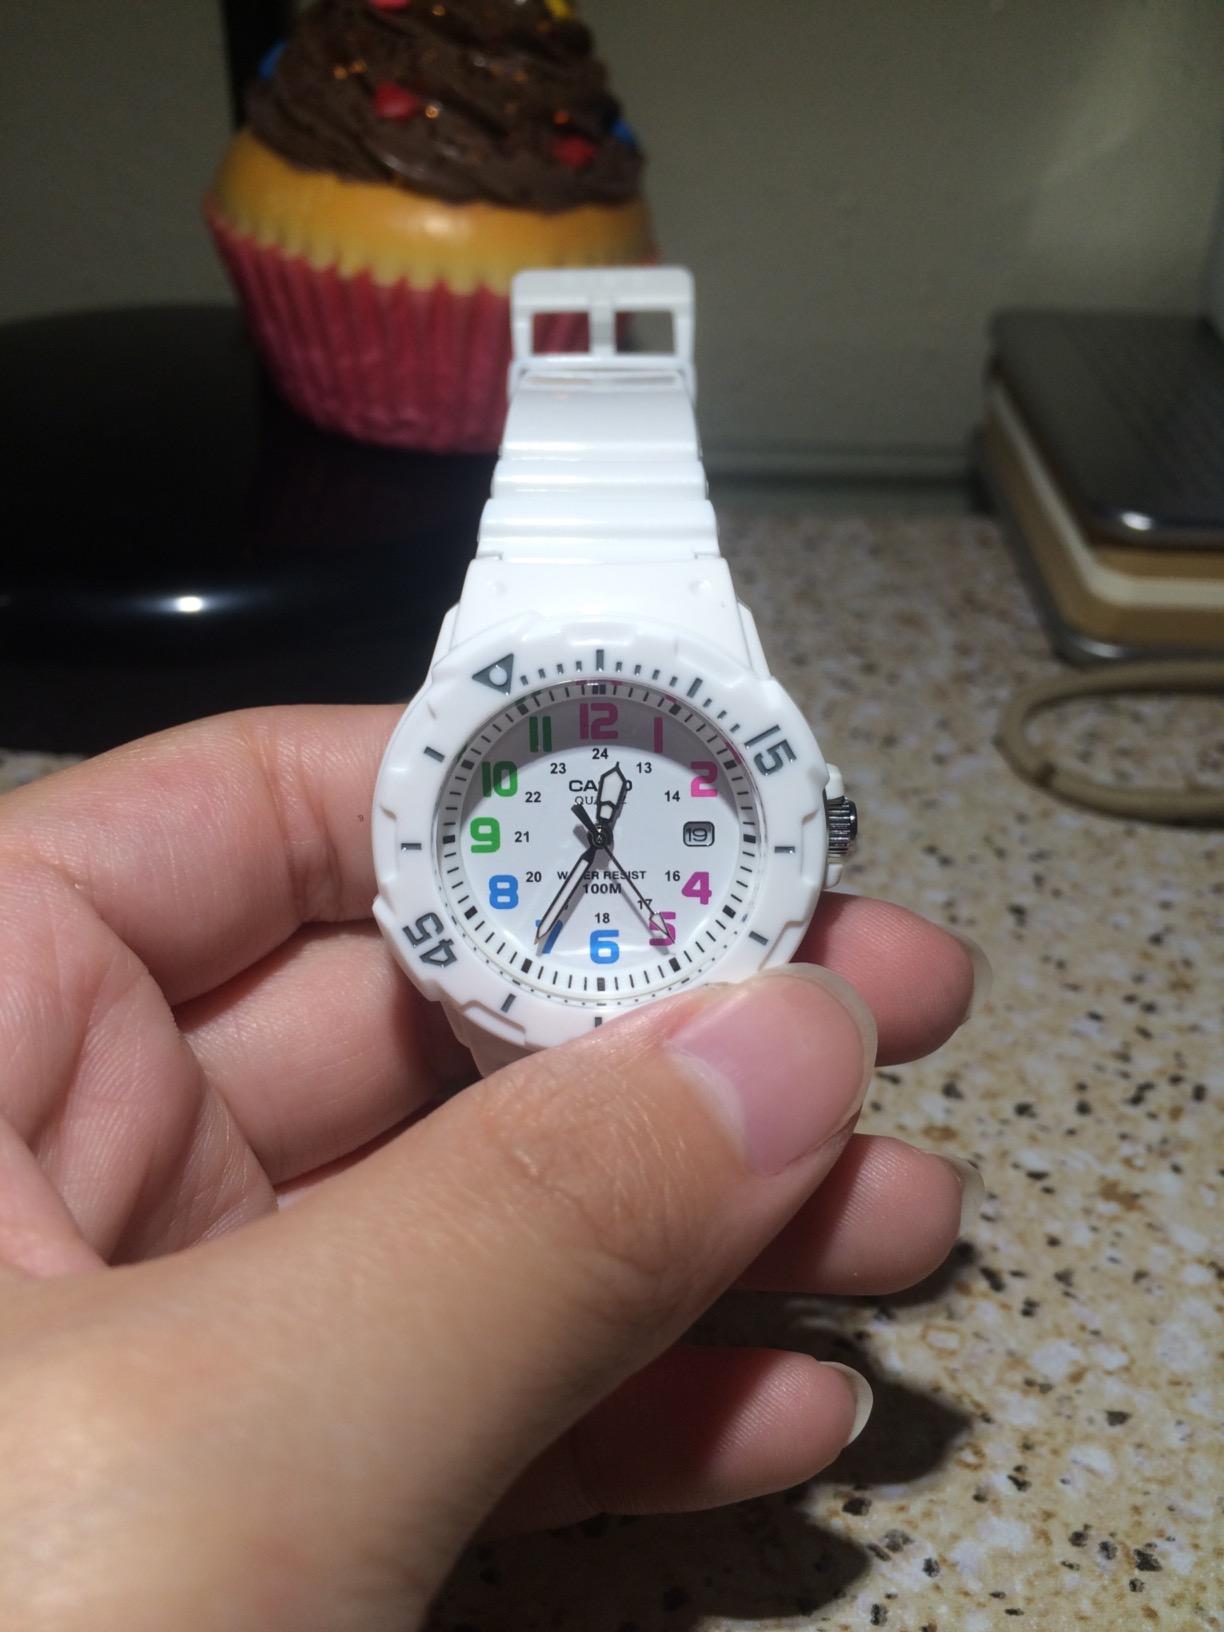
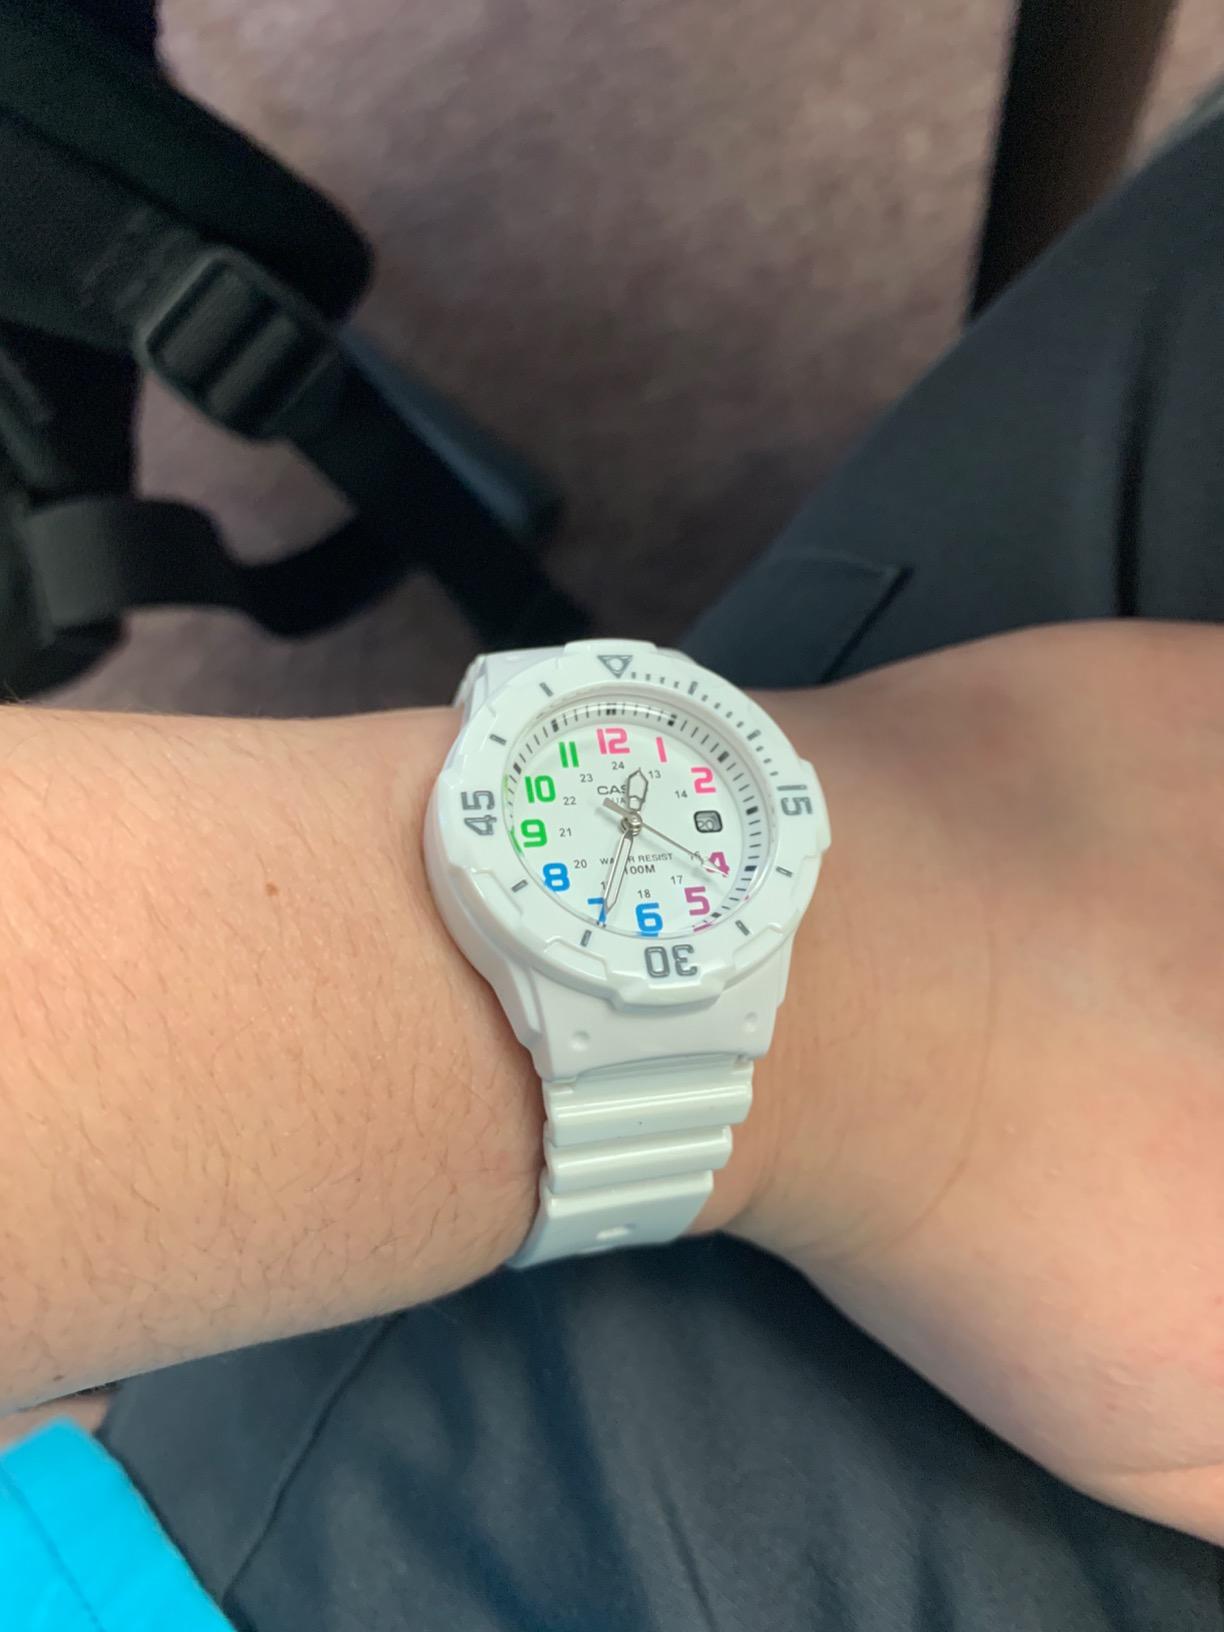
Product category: accessories_watch
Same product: yes